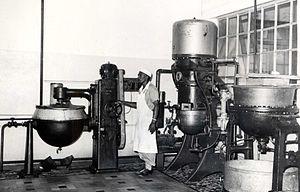
Cuiseur caramel
La Chocolaterie Robert est la première chocolaterie de la Grande Île de Madagascar, et sûrement des Mascareignes dans l'Océan Indien.